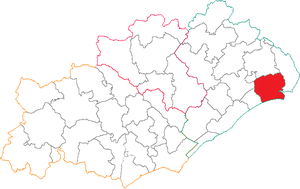
Situation du canton dans le département de l'Hérault.
Le canton de Mauguio est un canton français situé dans le département de l'Hérault, en région Occitanie.